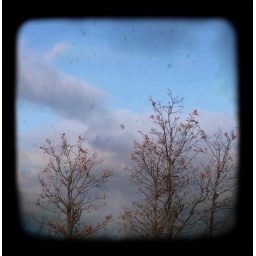
when we see one blue sky in January....